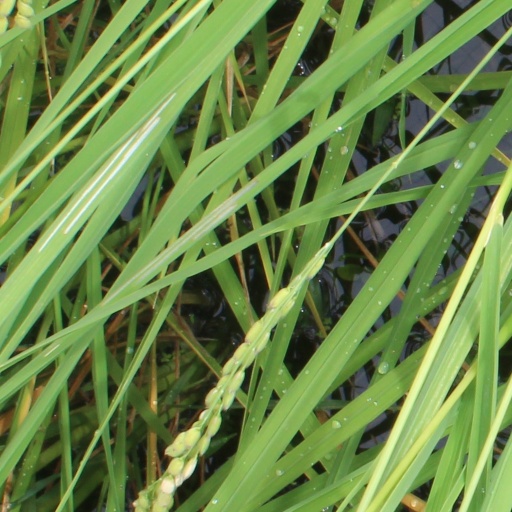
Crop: rice